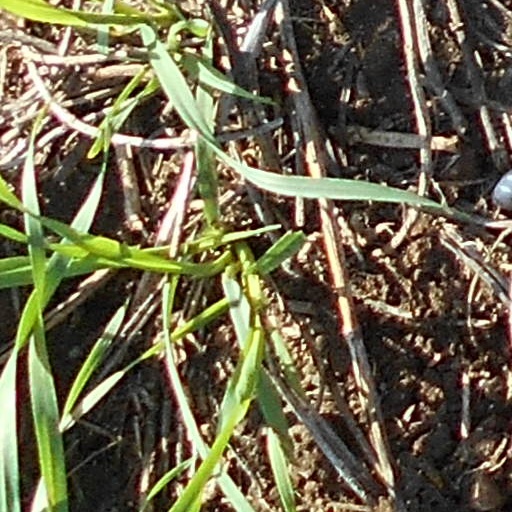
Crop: wheat